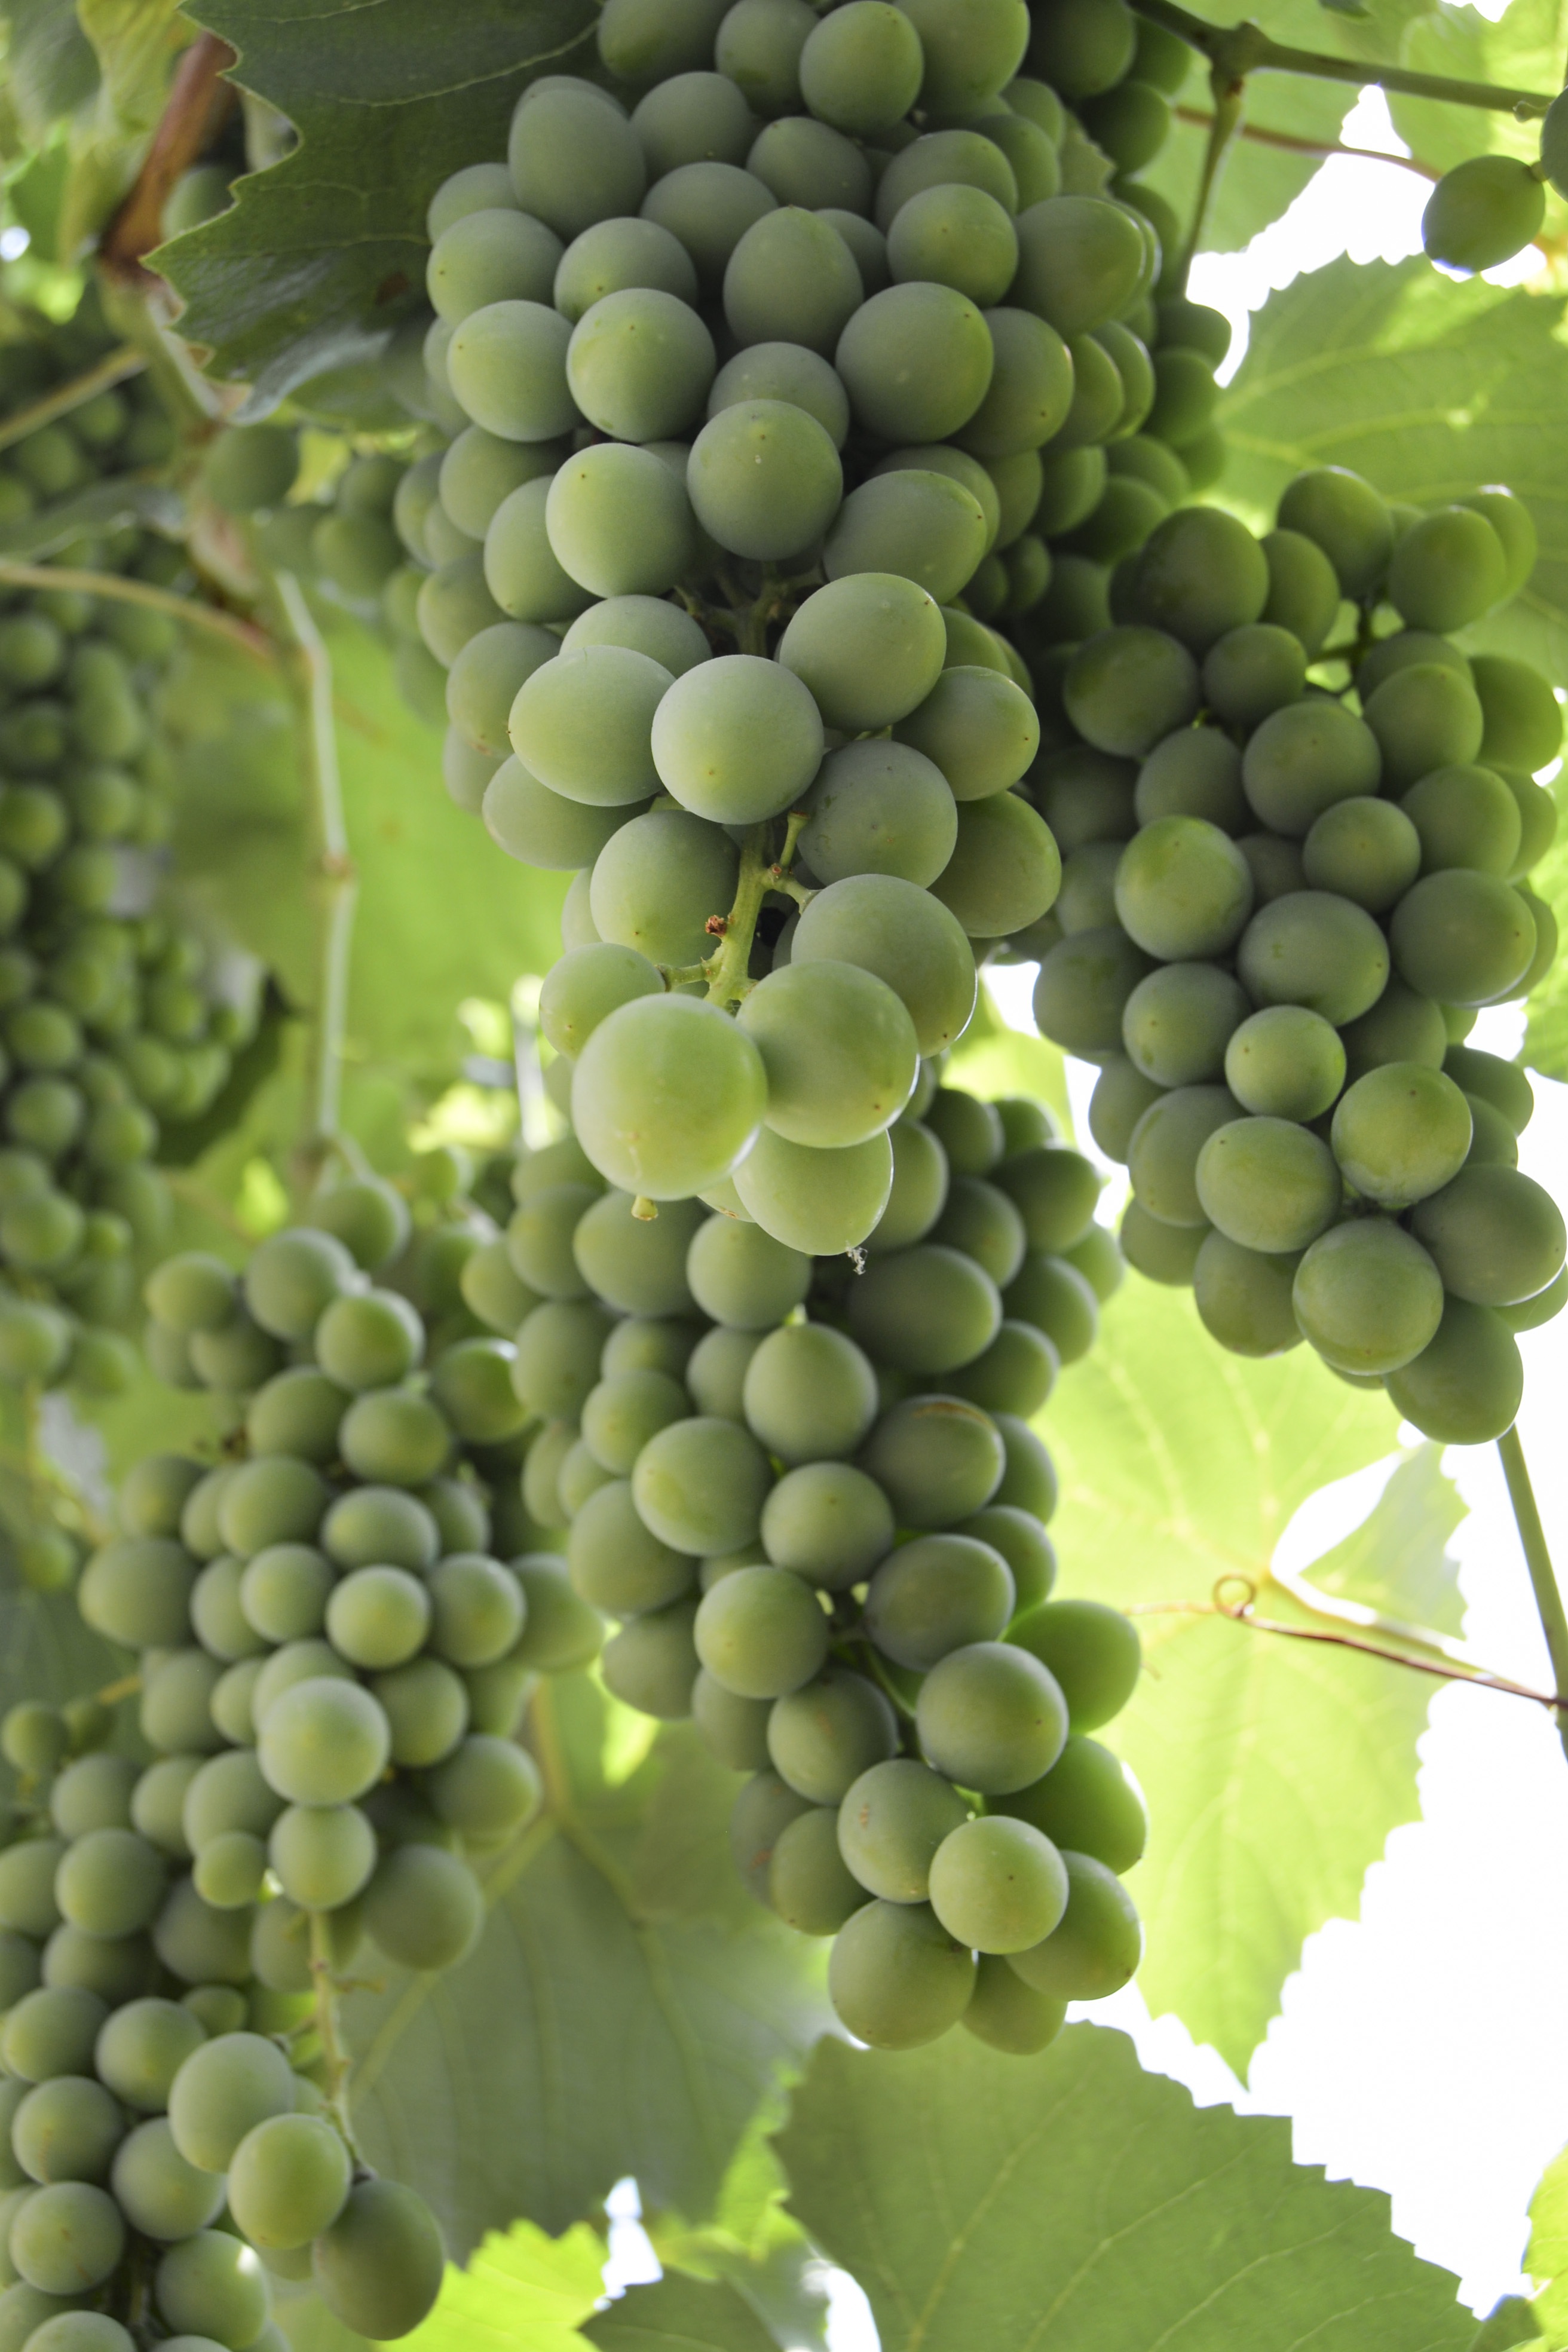
plant, grape, wine, fruit, summer, food, produce, agriculture, flowering plant, vitis, sultana, land plant, grapevine family